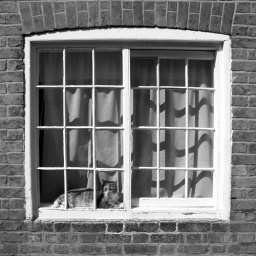
portrait of the coolest cat in town... lazing in a sunny window